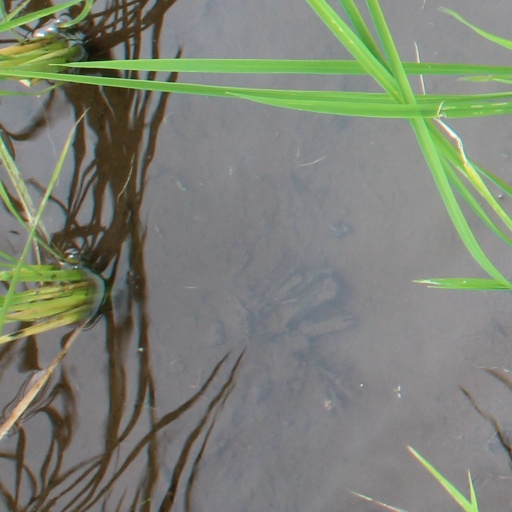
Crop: rice